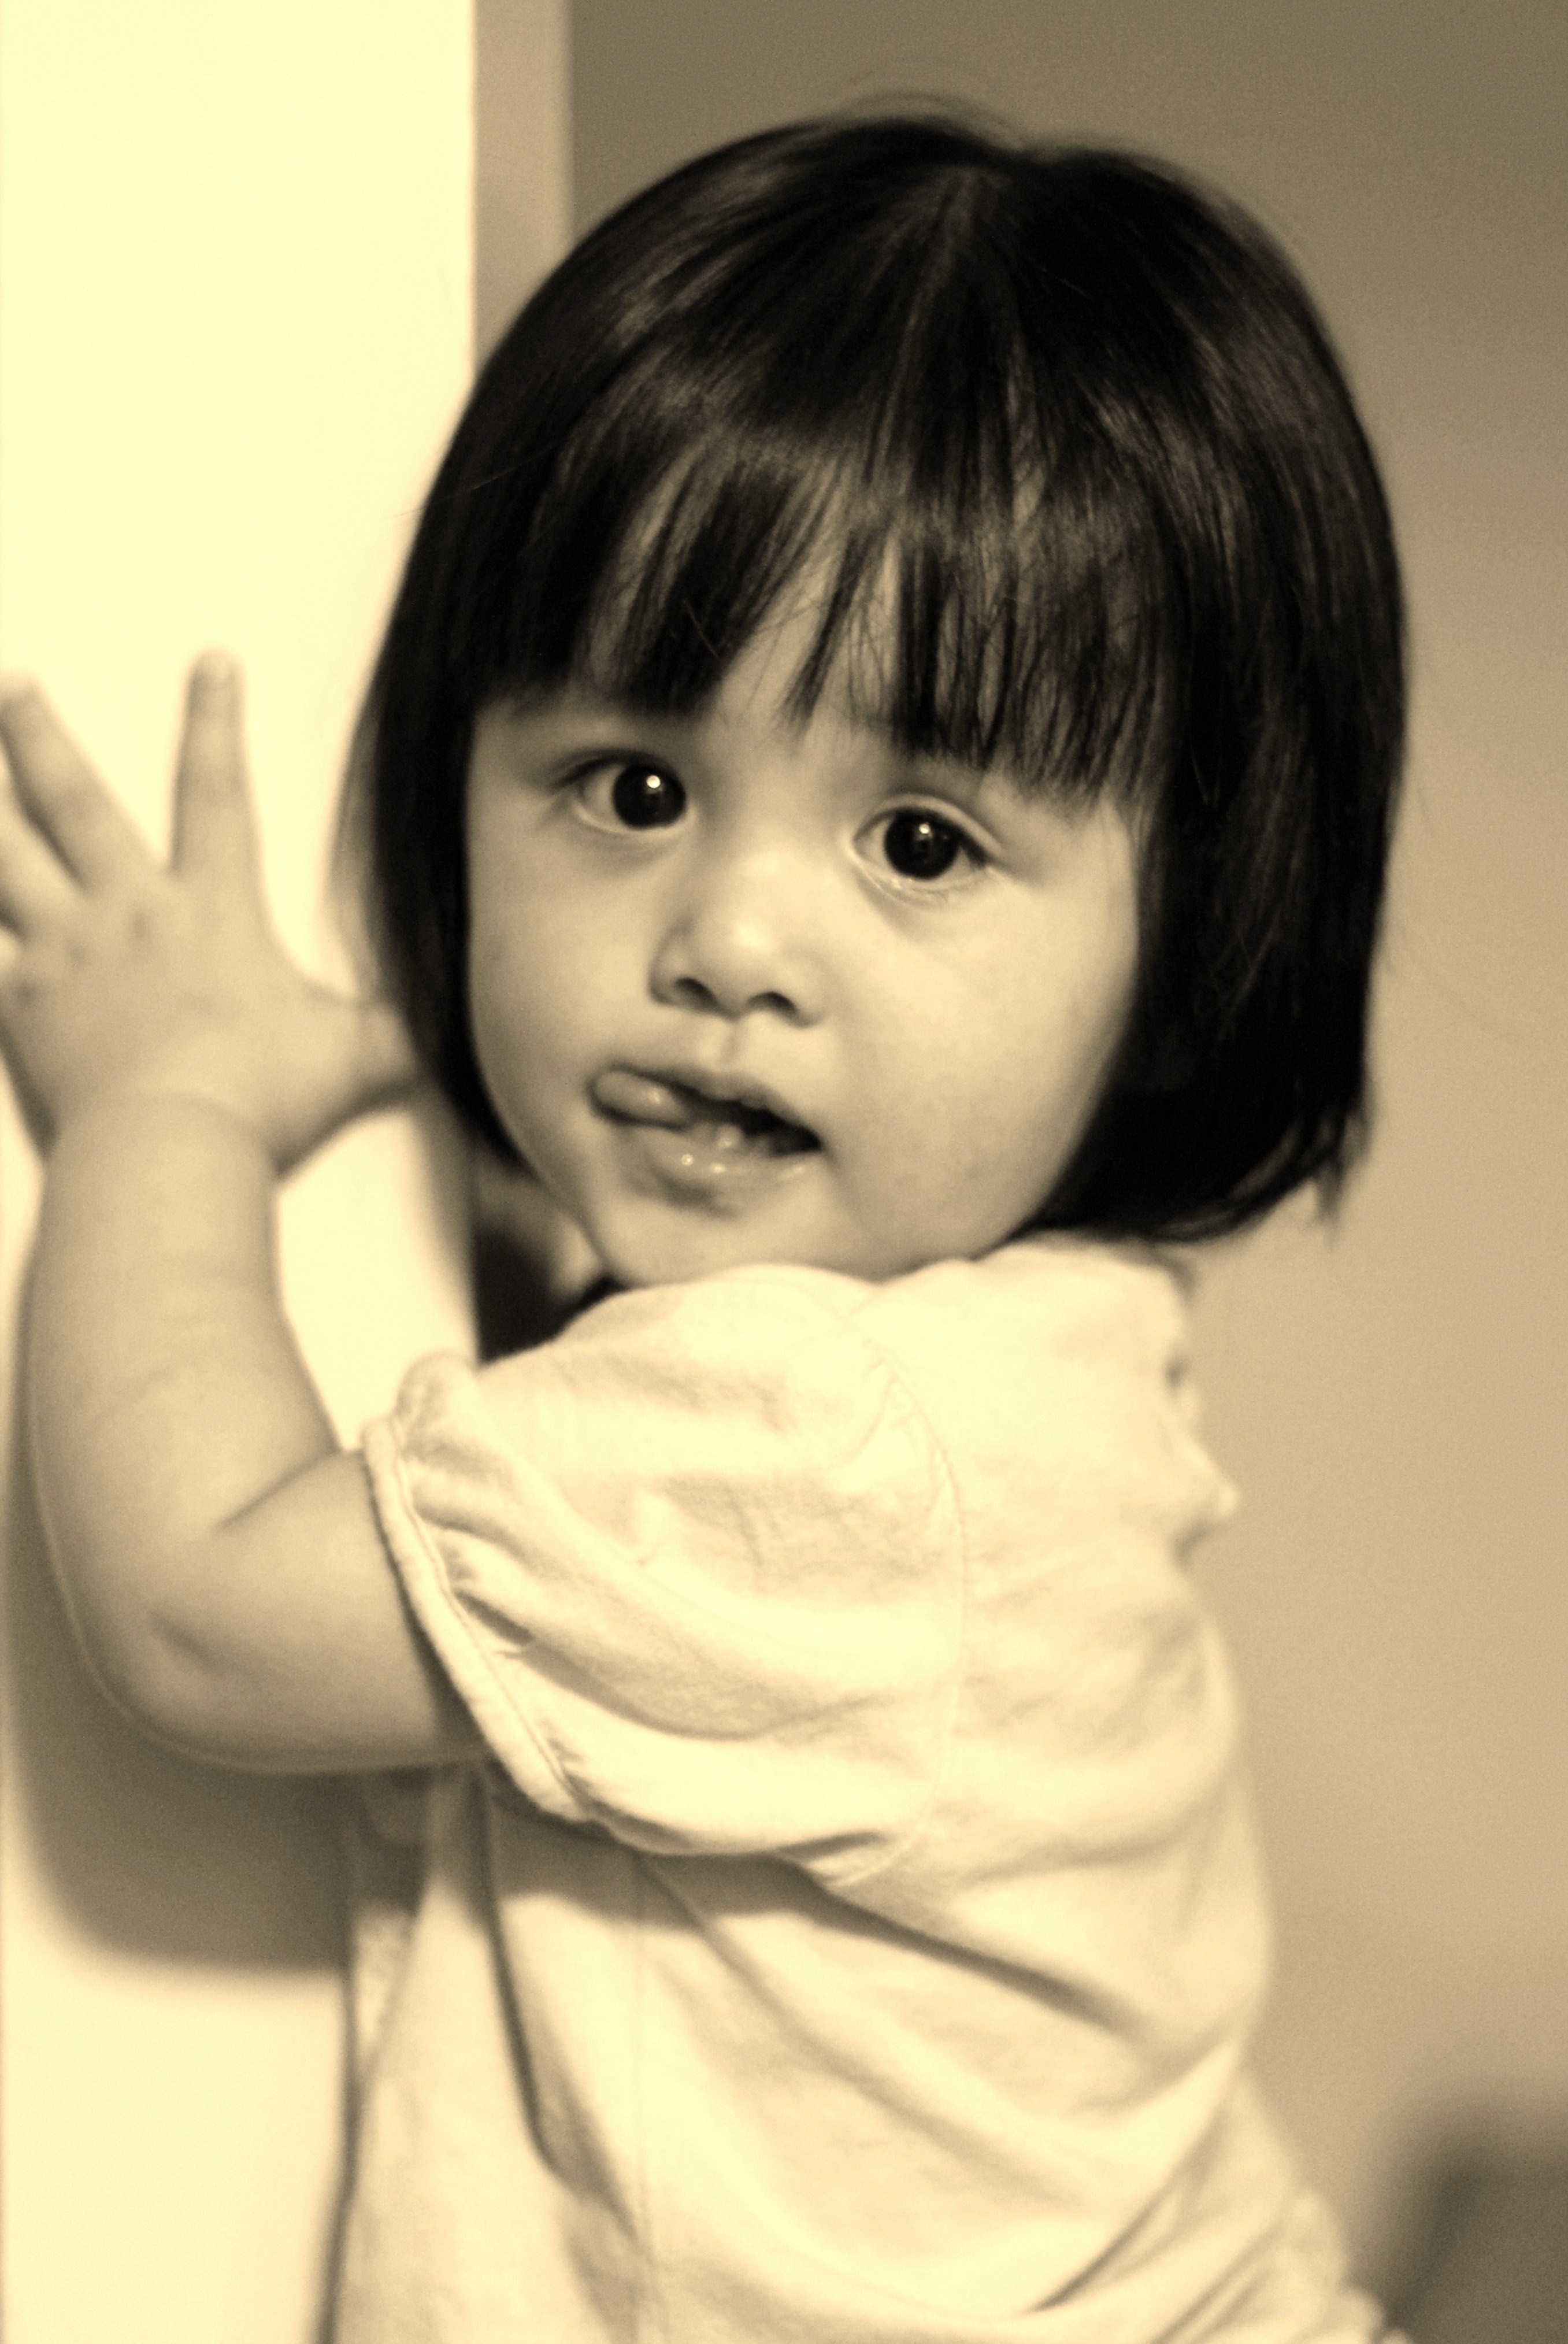
hand, person, girl, woman, white, photography, boy, looking, male, portrait, child, black, facial expression, smile, face, infant, toddler, eye, head, photograph, skin, beauty, organ, attention, emotion, language, interaction, portrait photography, human positions